1980 Calabrian regional election

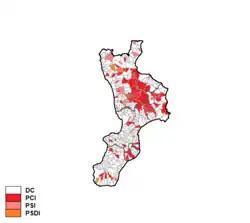
Largest party by municipality

Christian Democracy was by far the largest party, while the Italian Socialist Party made important gains. After the election Bruno Dominijanni, a Socialist, formed a centre-left government comprising Christian Democracy, the Italian Democratic Socialist Party and the Italian Republican Party (Organic Centre-left).